Beyond the Edge (2013 film)

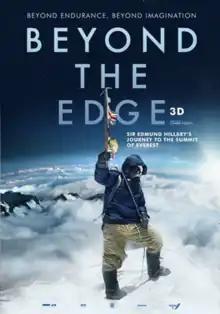
Theatrical release poster

Beyond the Edge is a 2013 New Zealand 3D docudrama about Tenzing Norgay and Sir Edmund Hillary's 1953 historical ascent of Mount Everest. It features dramatised recreations shot on Everest and in New Zealand, along with original footage and photographs from what was then the ninth British expedition to the mountain. It also includes audio from interviews with Hillary and recorded narration by expedition leader John Hunt.